The Amazing Race Norge 2

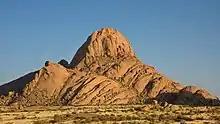
This leg had teams travelling to the Namib Desert. Pictured is the Spitzkoppe where a number of tasks took place in the mountain range and the village nearby.

This leg's Detour was a choice between "Hugge" (Scrap) or "Skrubbe" (Scrub). In Hugge, teams had chop pieces of wood to receive their next clue. In Skrubbe, teams had to wash and scrub cars to receive their next clue.